Pier 57

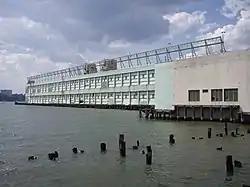

Pier 57 is a long pier located in the Hudson River on the West Side of Manhattan in New York City. Opened in December 1954, it sits at the end of West 15th Street on Eleventh Avenue (West Side Highway), just south of the Chelsea Piers sports complex and just north of Little Island. It underwent renovations starting in the early 2010s, and is currently operated by Google. In addition to serving as a campus for employees, the pier opened to the public in April 2023.